Stockholm Palace

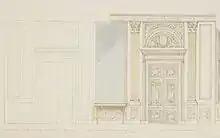
Louis Masreliez's drawing for the Duke Carl's cabinet hall, 1792

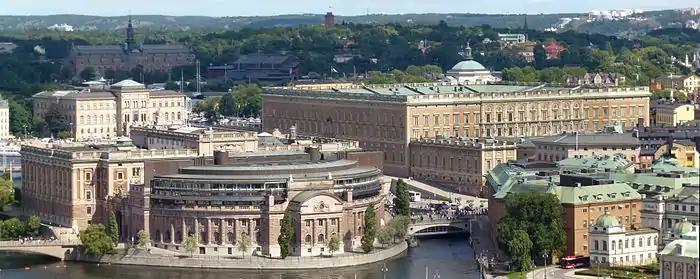

Nicodemus Tessin died in 1728, before the palace was finished. The responsibility for the construction was taken over by Carl Hårleman, even though Tessin's position as superintendent was formally passed on to his son Carl Gustaf Tessin.